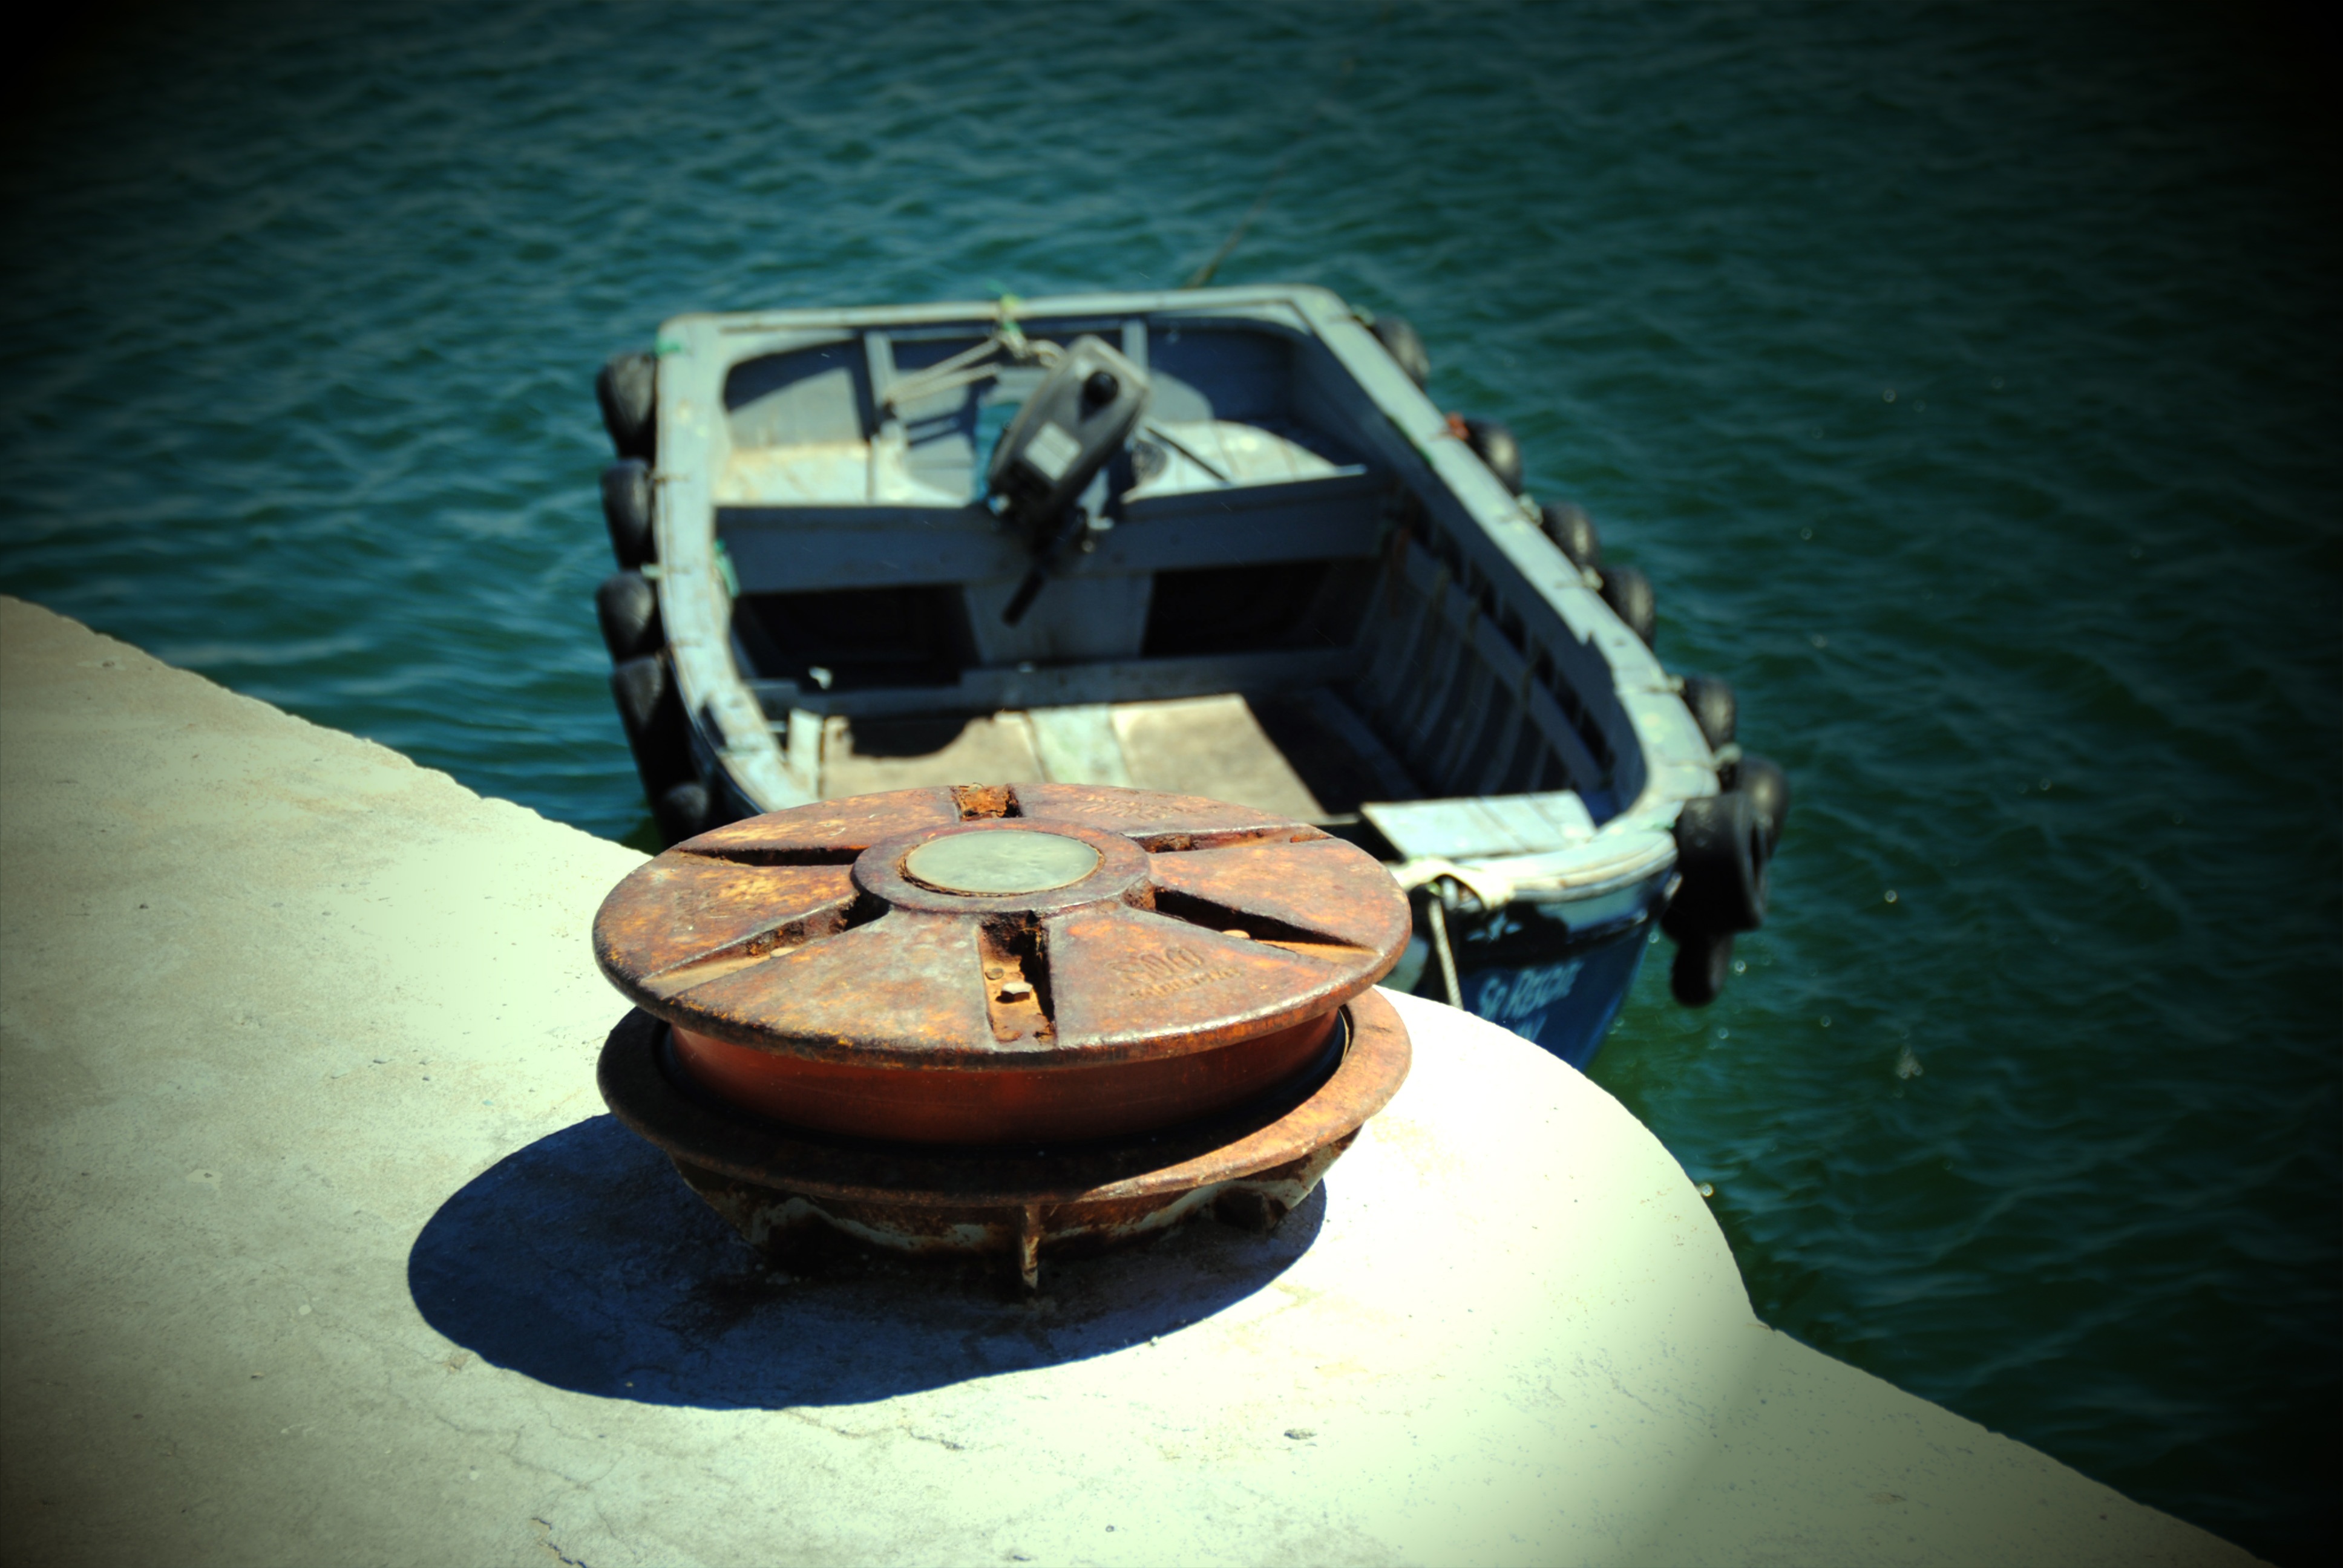
sea, water, boat, atmosphere, boot, reflection, mediterranean, vehicle, metal, holiday, port, rowing boat, anchor, portugal, iron, shape, kai, quay wall